History of the Ottoman Empire

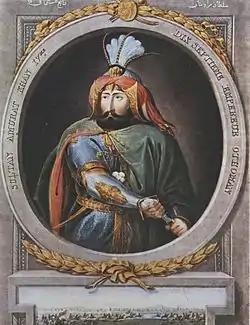
Murad IV reconquered Baghdad from the Safavids in 1638.

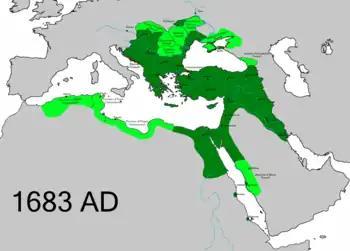
The Ottoman Empire reached its greatest extent in Europe in 1683, under Sultan Mehmed IV and the Köprülü Grand Vizier Merzifonlu Kara Mustafa Pasha.

However, the 17th century was not an era of stagnation and decline, but a key period in which the Ottoman state and its structures began to adapt to new pressures and new realities, internal and external. The Sultanate of women (1534–1683) was a period in which the political influence of the Imperial Harem was dominant, as the mothers of young sultans exercised power on behalf of their sons. This was not wholly unprecedented; Hürrem Sultan, who established herself in the early 1530s as the successor of Hafsa, the first valide sultan, was described by the Venetian baylo Andrea Giritti as "a woman of the utmost goodness, courage and wisdom" even though she "thwarted some while rewarding others". But the inadequacy of Ibrahim I (1640–1648) and the minority accession of Mehmed IV in 1646 created a significant crisis of rule, which the dominant women of the Imperial Harem filled. The most prominent women of this period were Kösem Sultan and her daughter-in-law Turhan Hatice, whose political rivalry culminated in Kösem's murder in 1651.